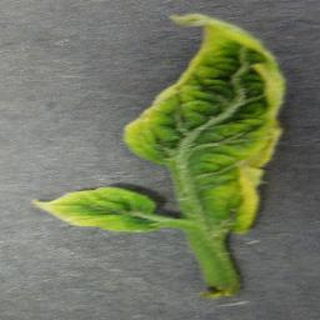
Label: tomato_yellow_leaf_curl_virus